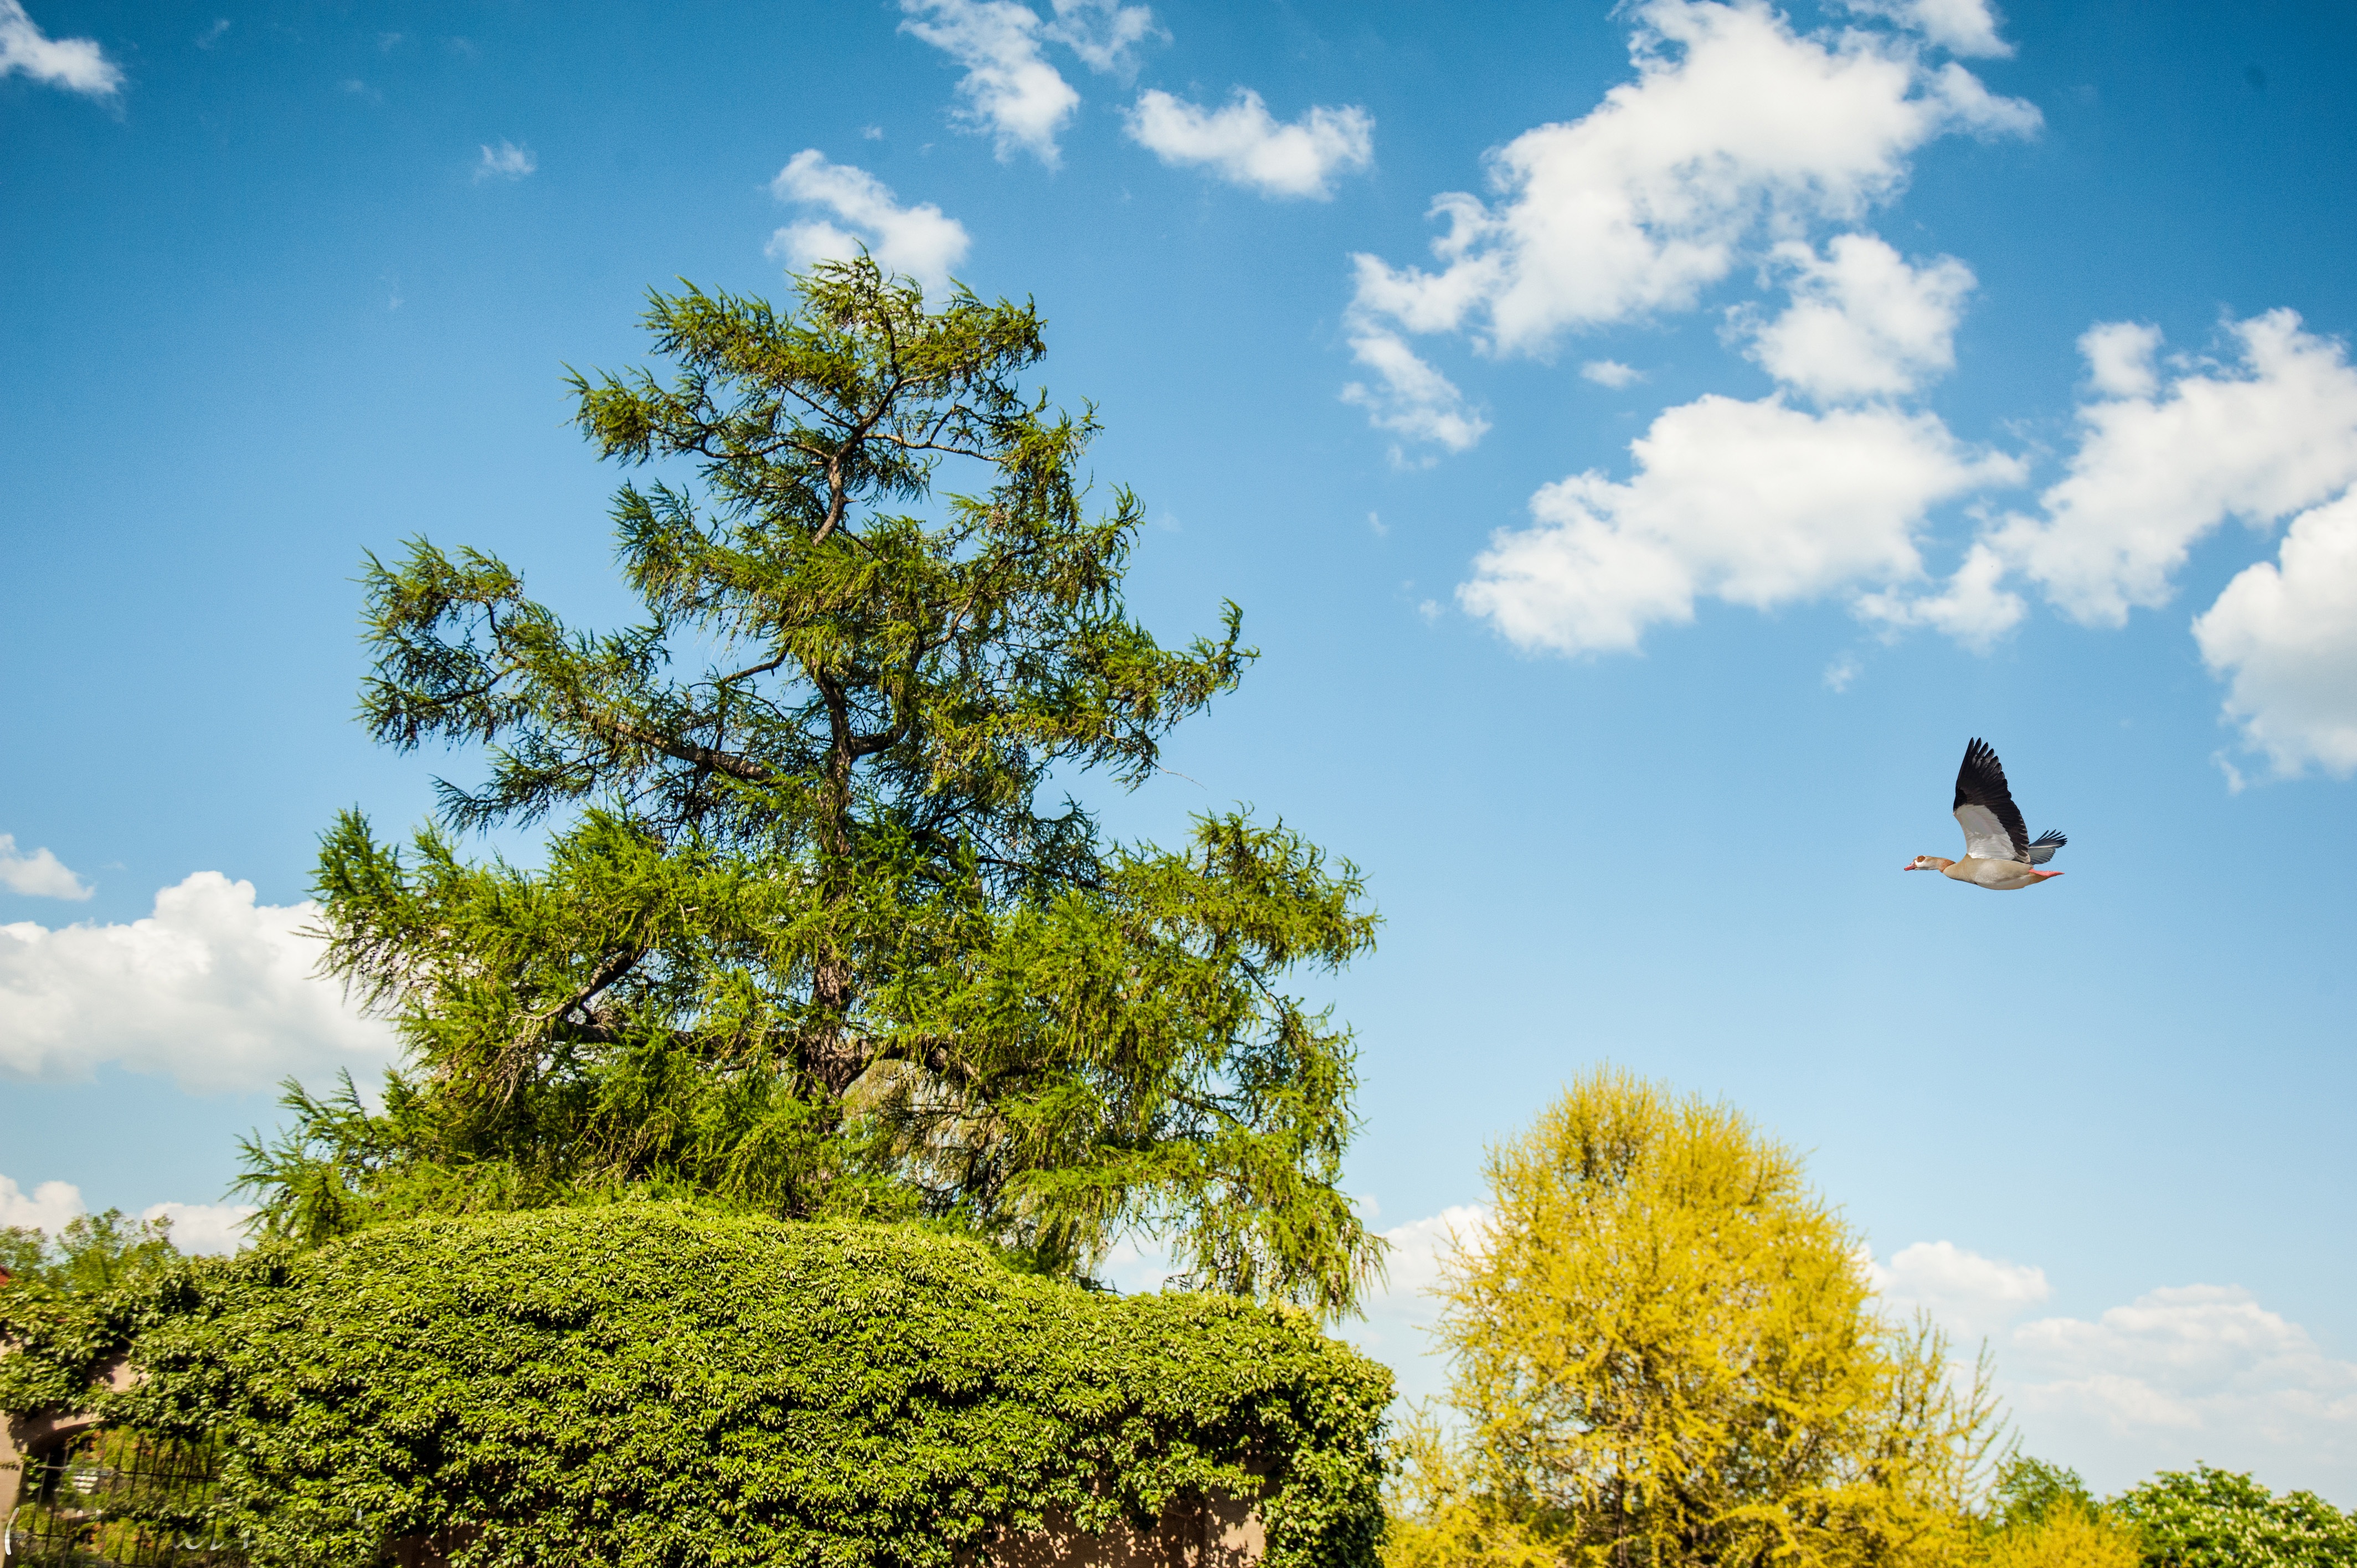
tree, nature, bird, cloud, plant, sky, meadow, sunlight, leaf, flower, green, blue, clouds, ecosystem, woody plant